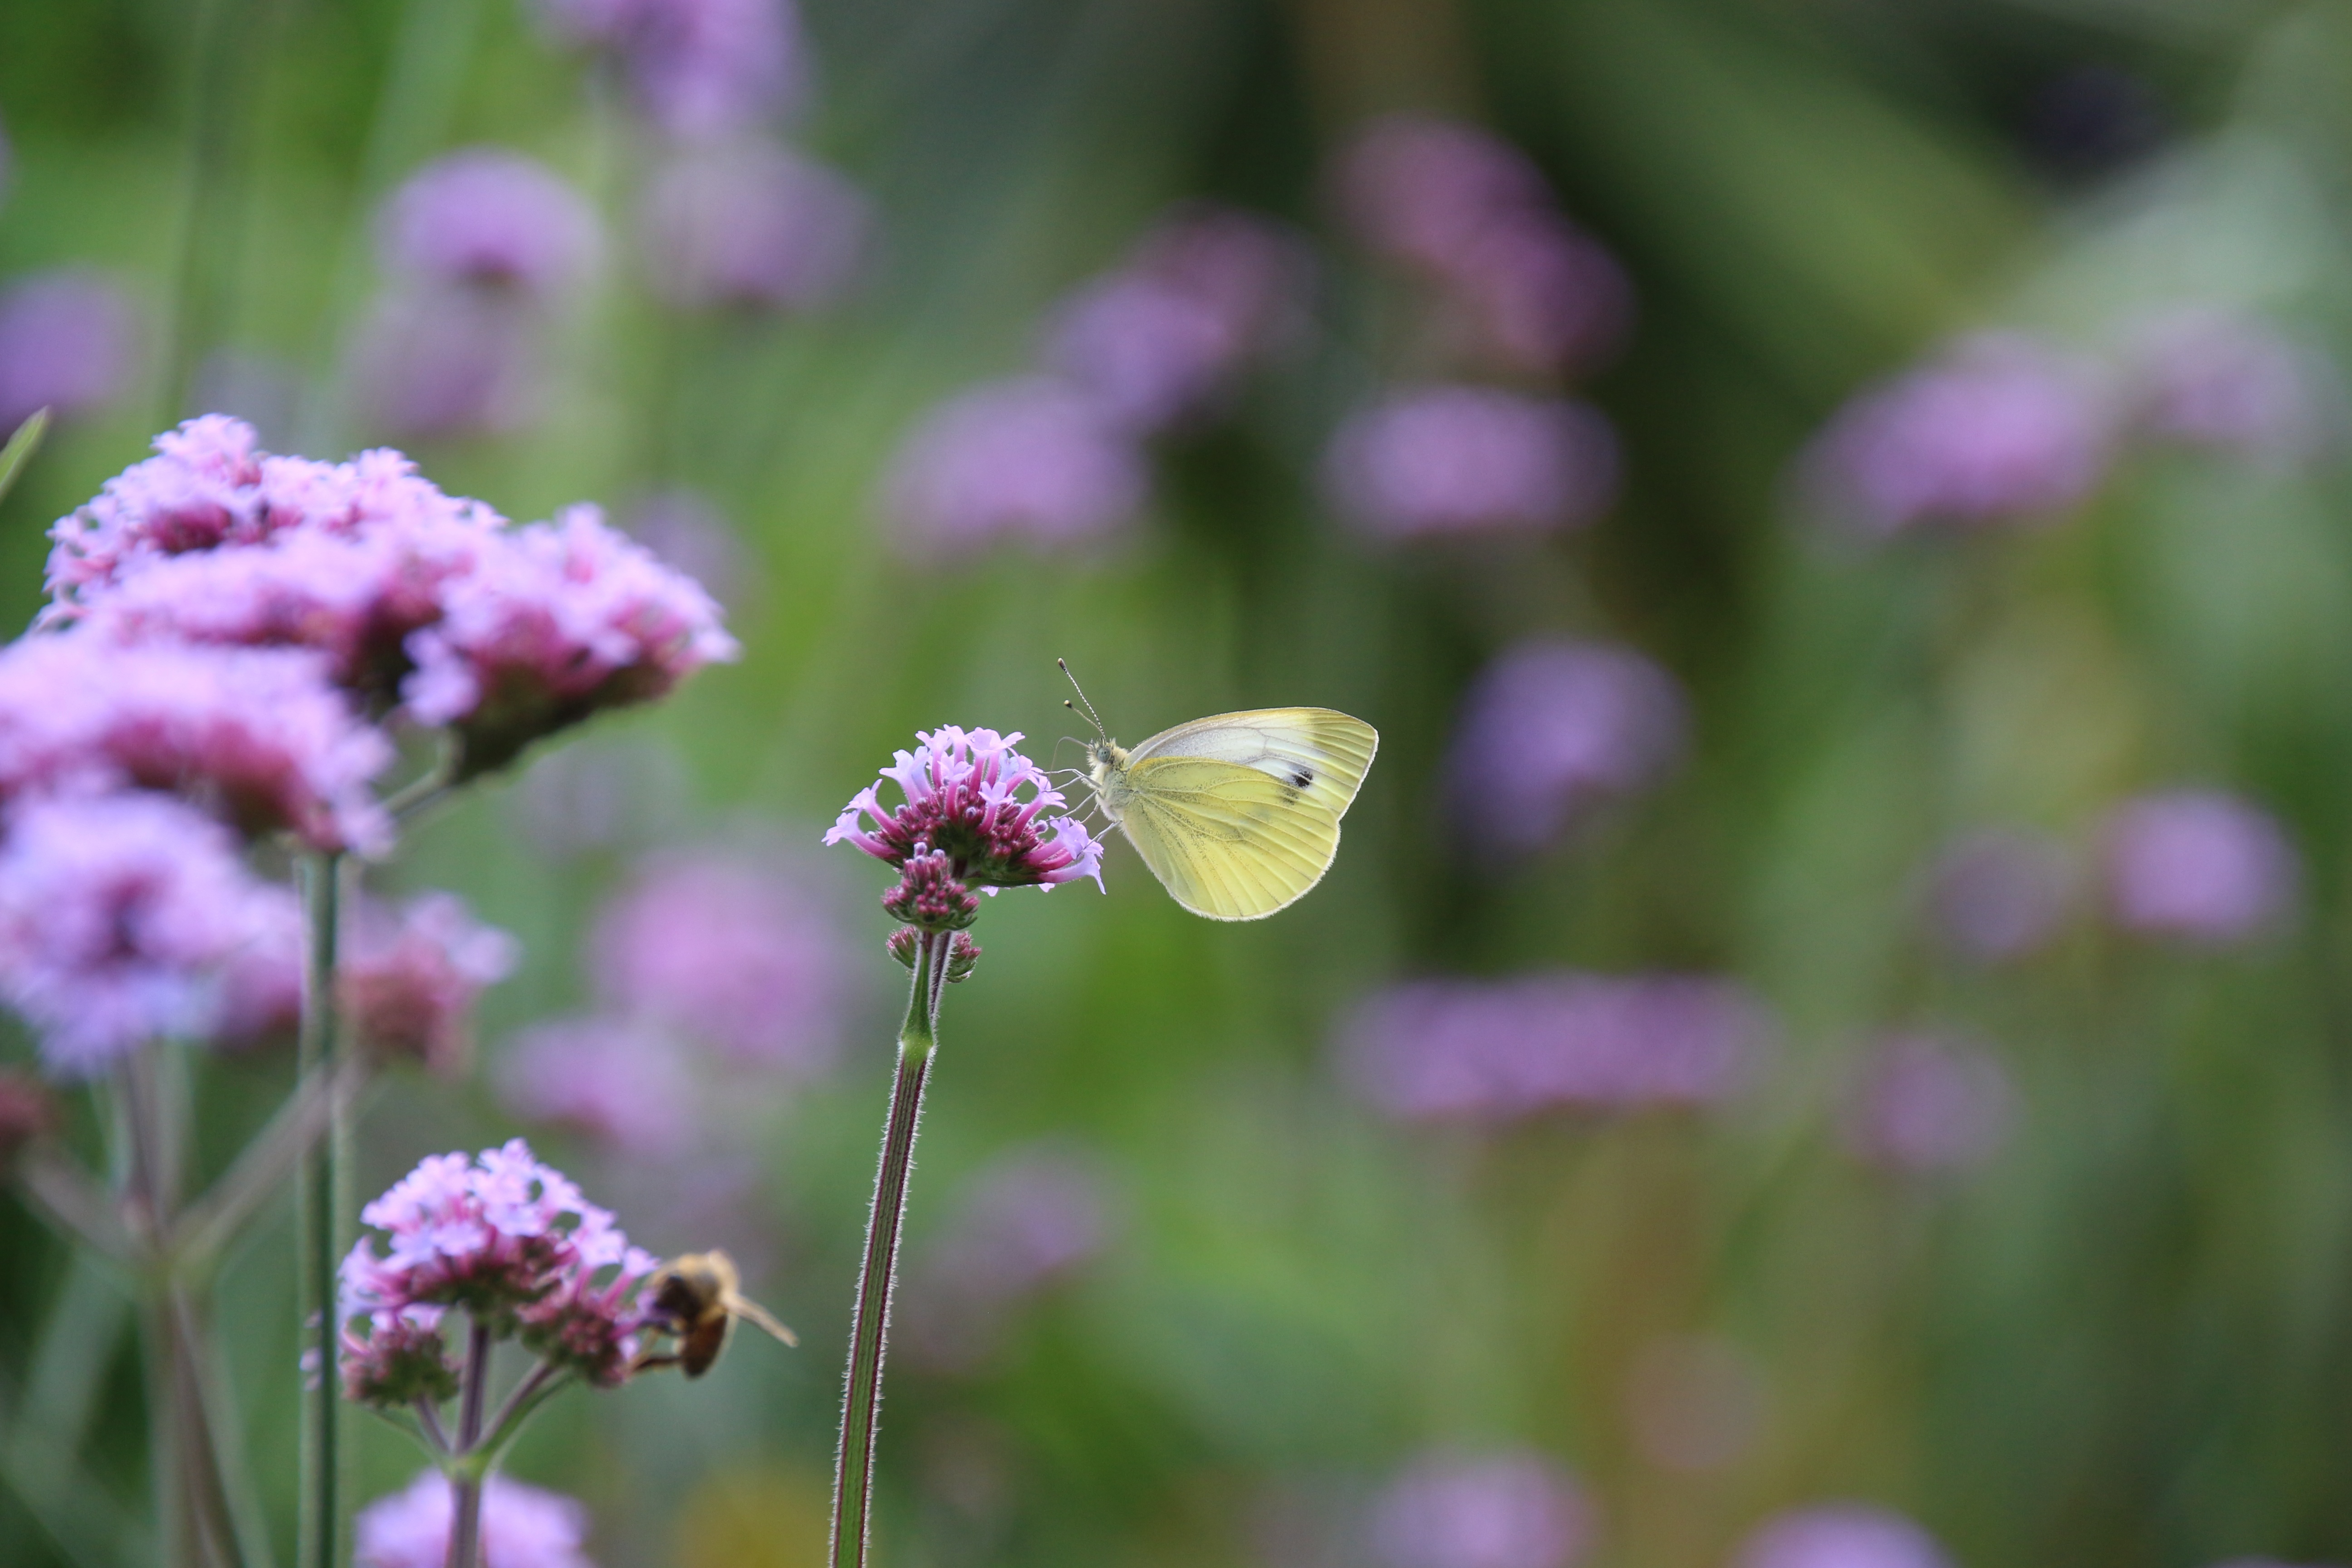
nature, blossom, wing, plant, meadow, flower, petal, herb, insect, botany, butterfly, yellow, close, flora, lavender, invertebrate, wildflower, nectar, macro photography, flowering plant, gonepteryx rhamni, land plant, moths and butterflies, english lavender